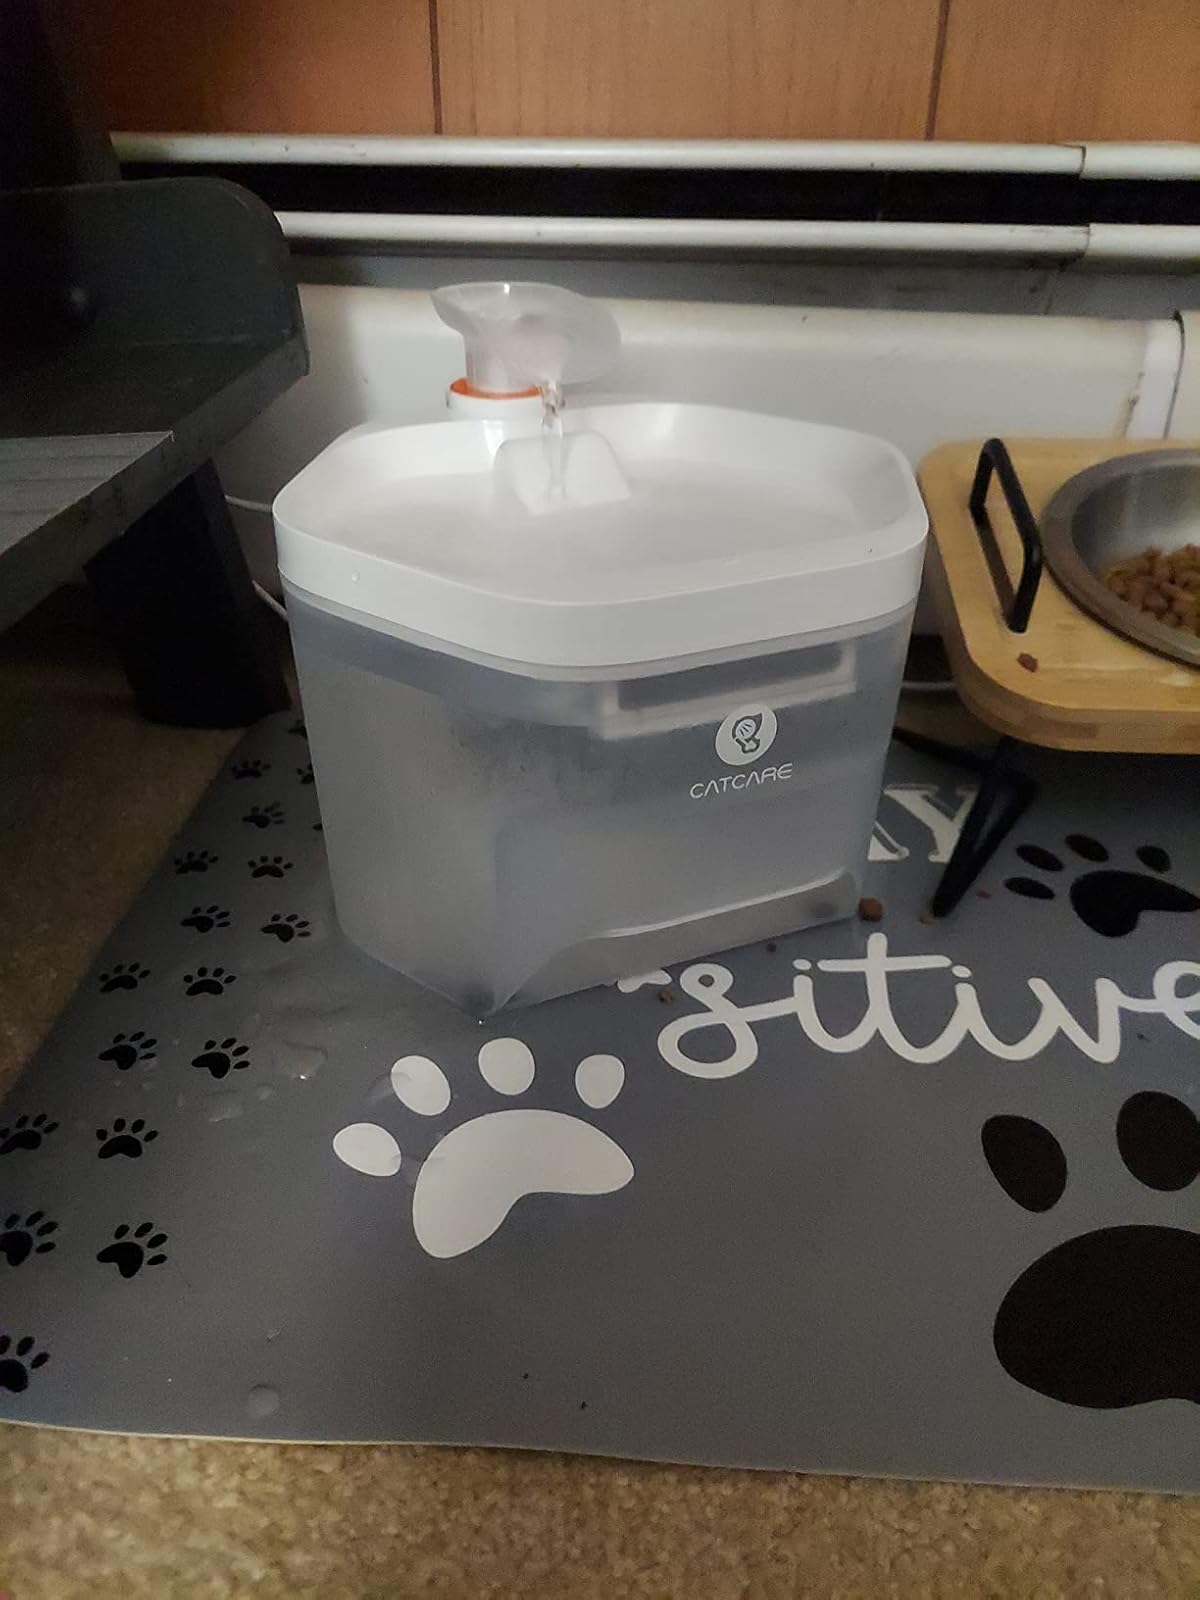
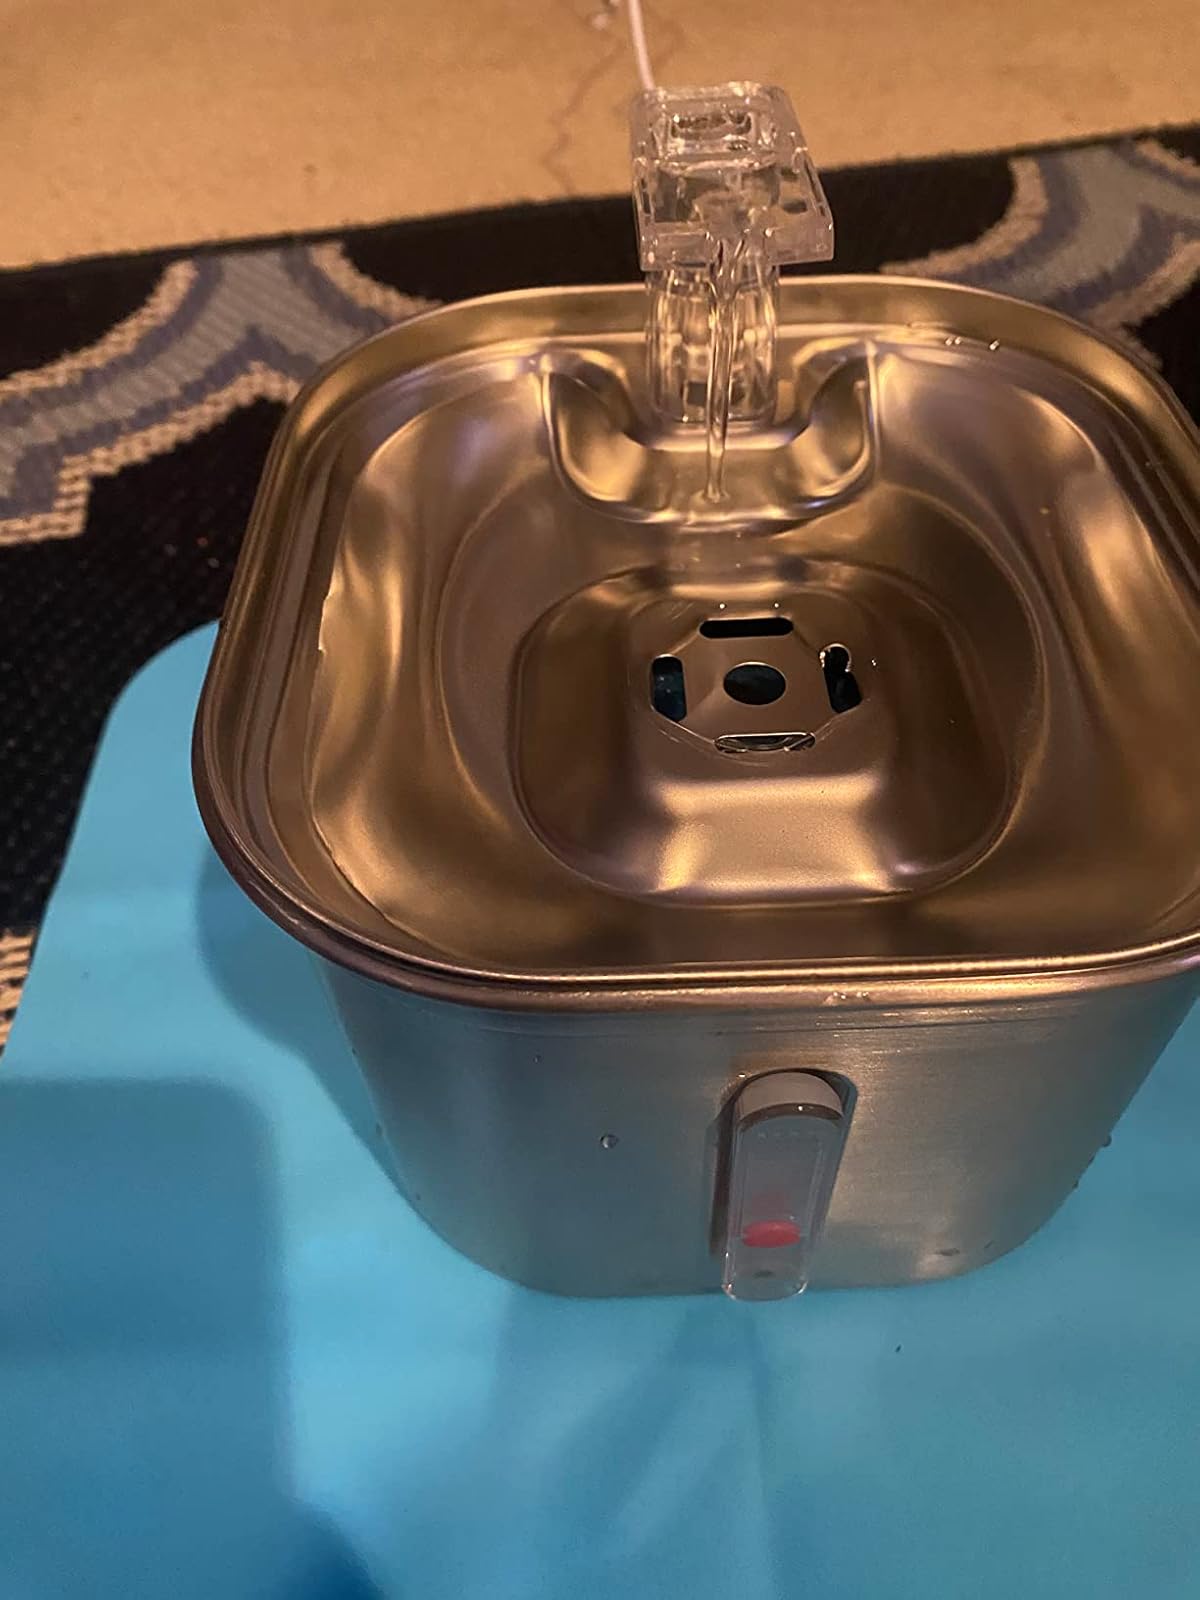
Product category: items_bowl
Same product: no